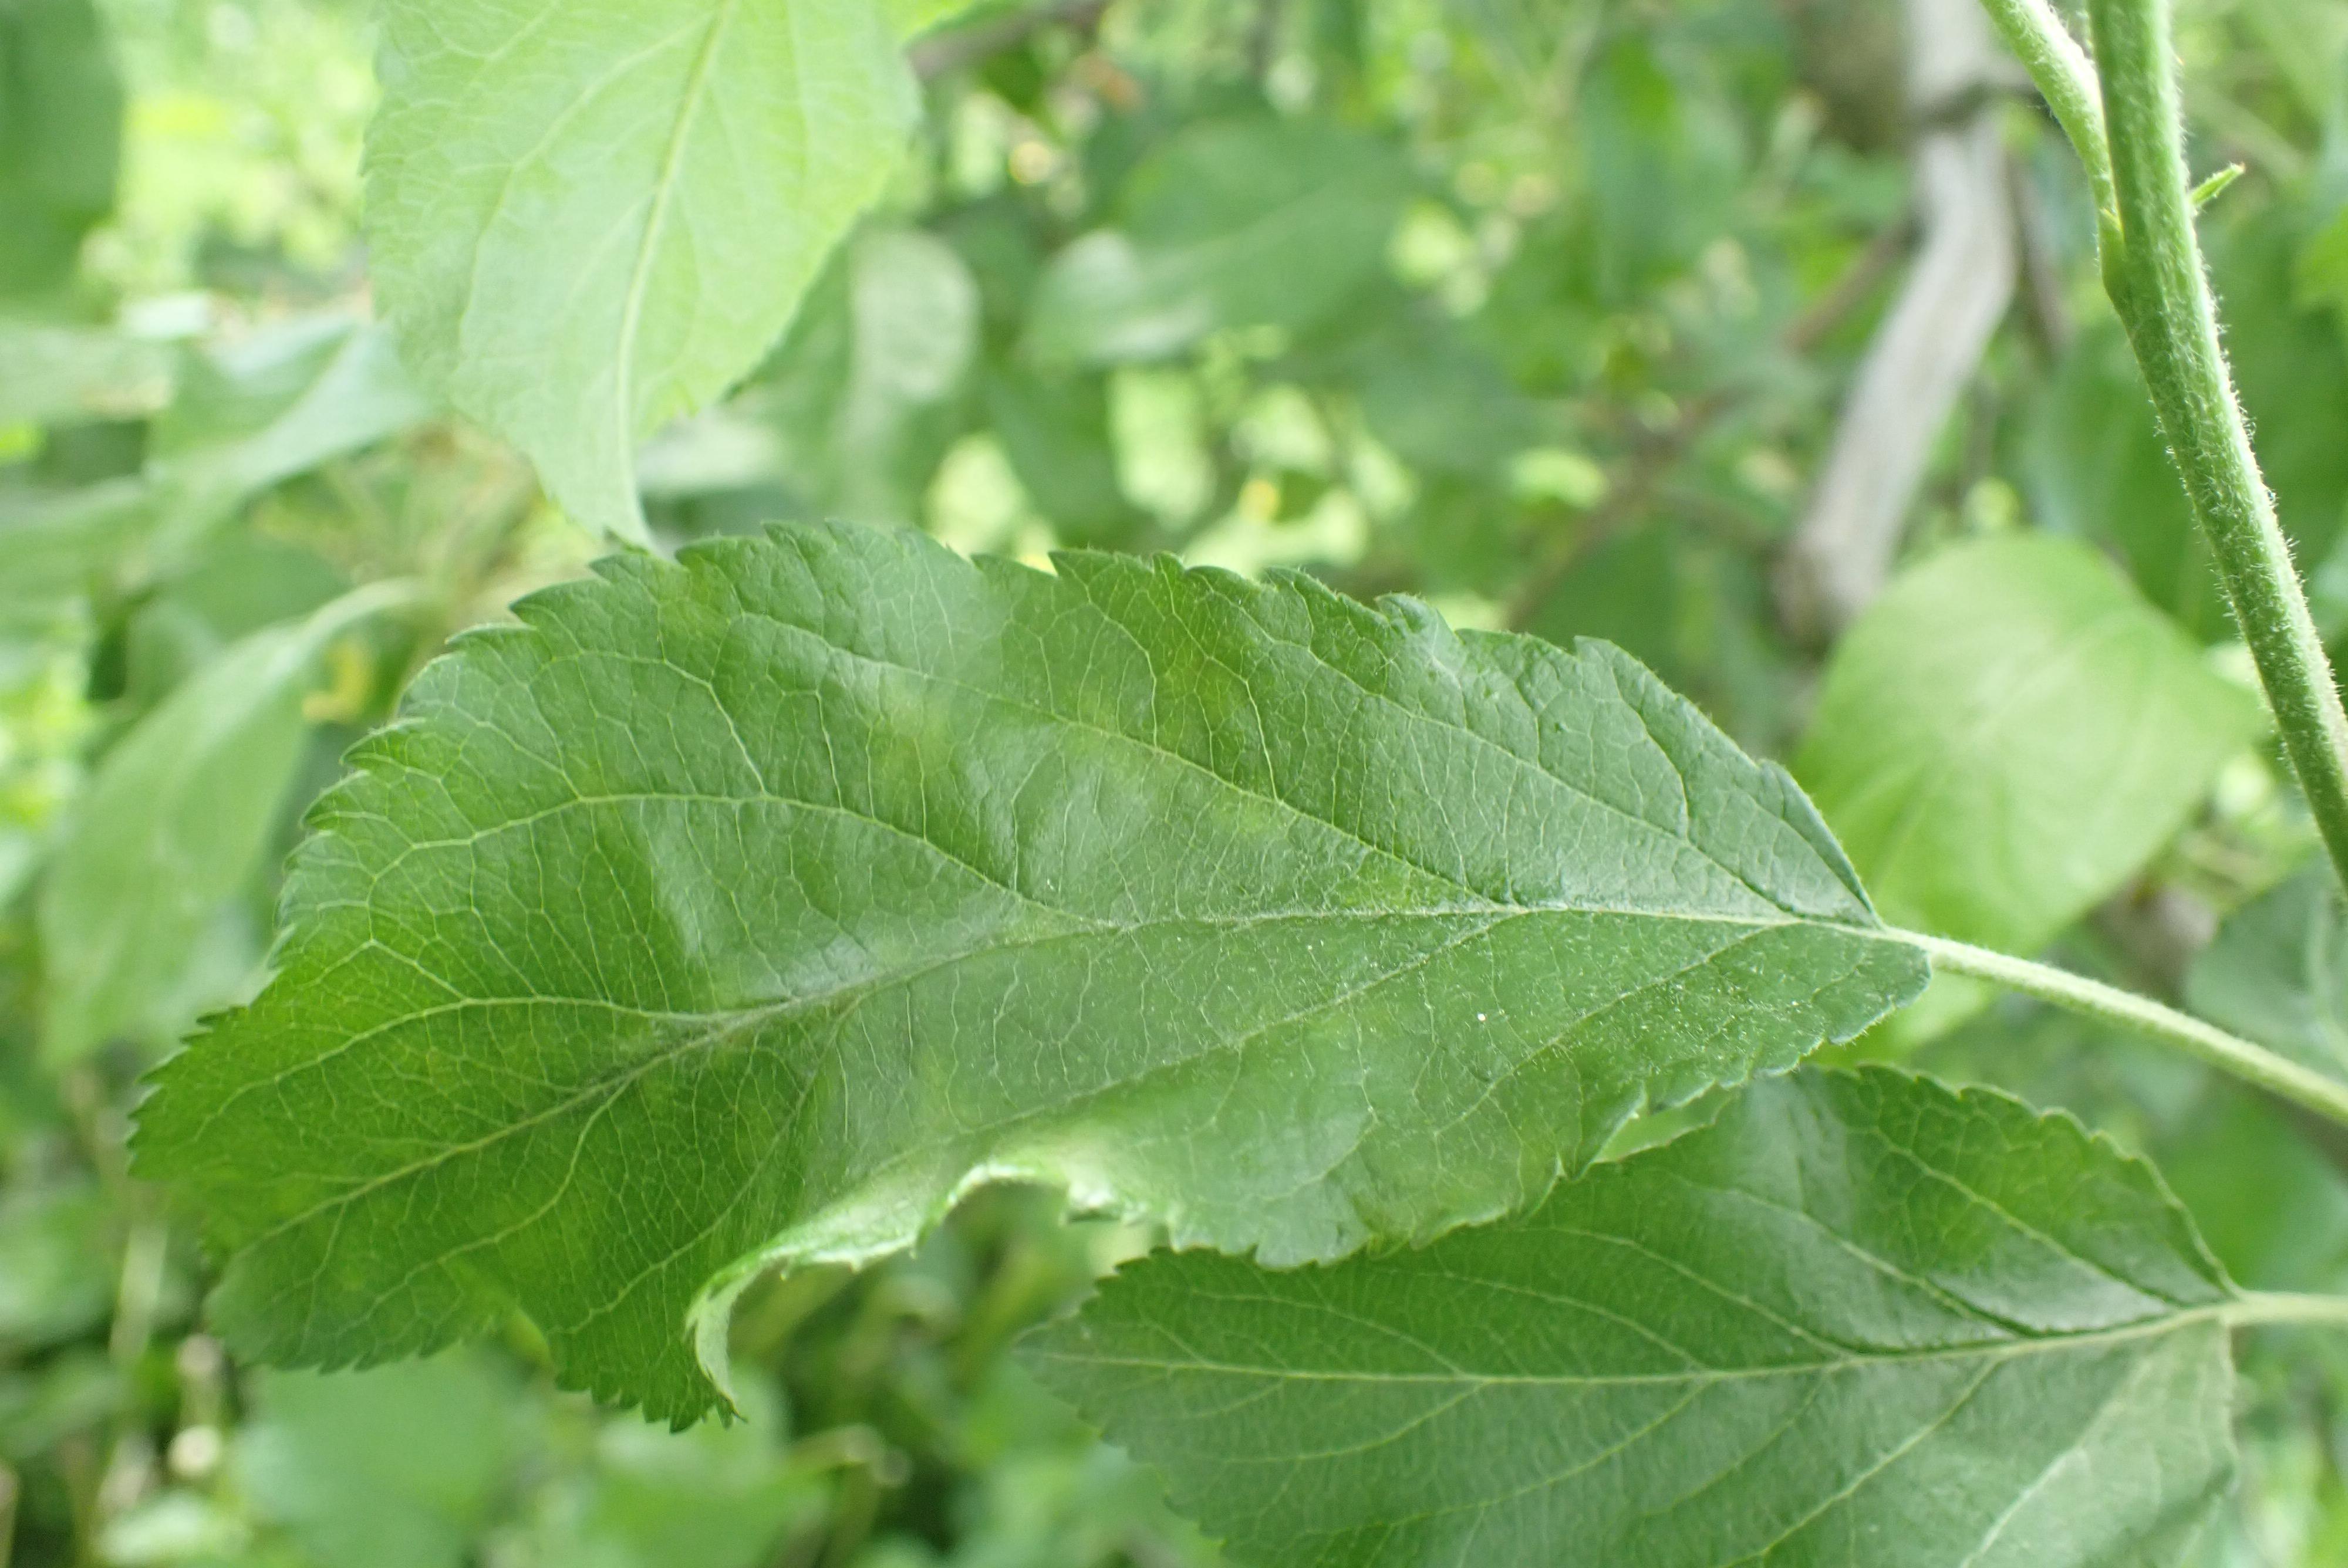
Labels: scab